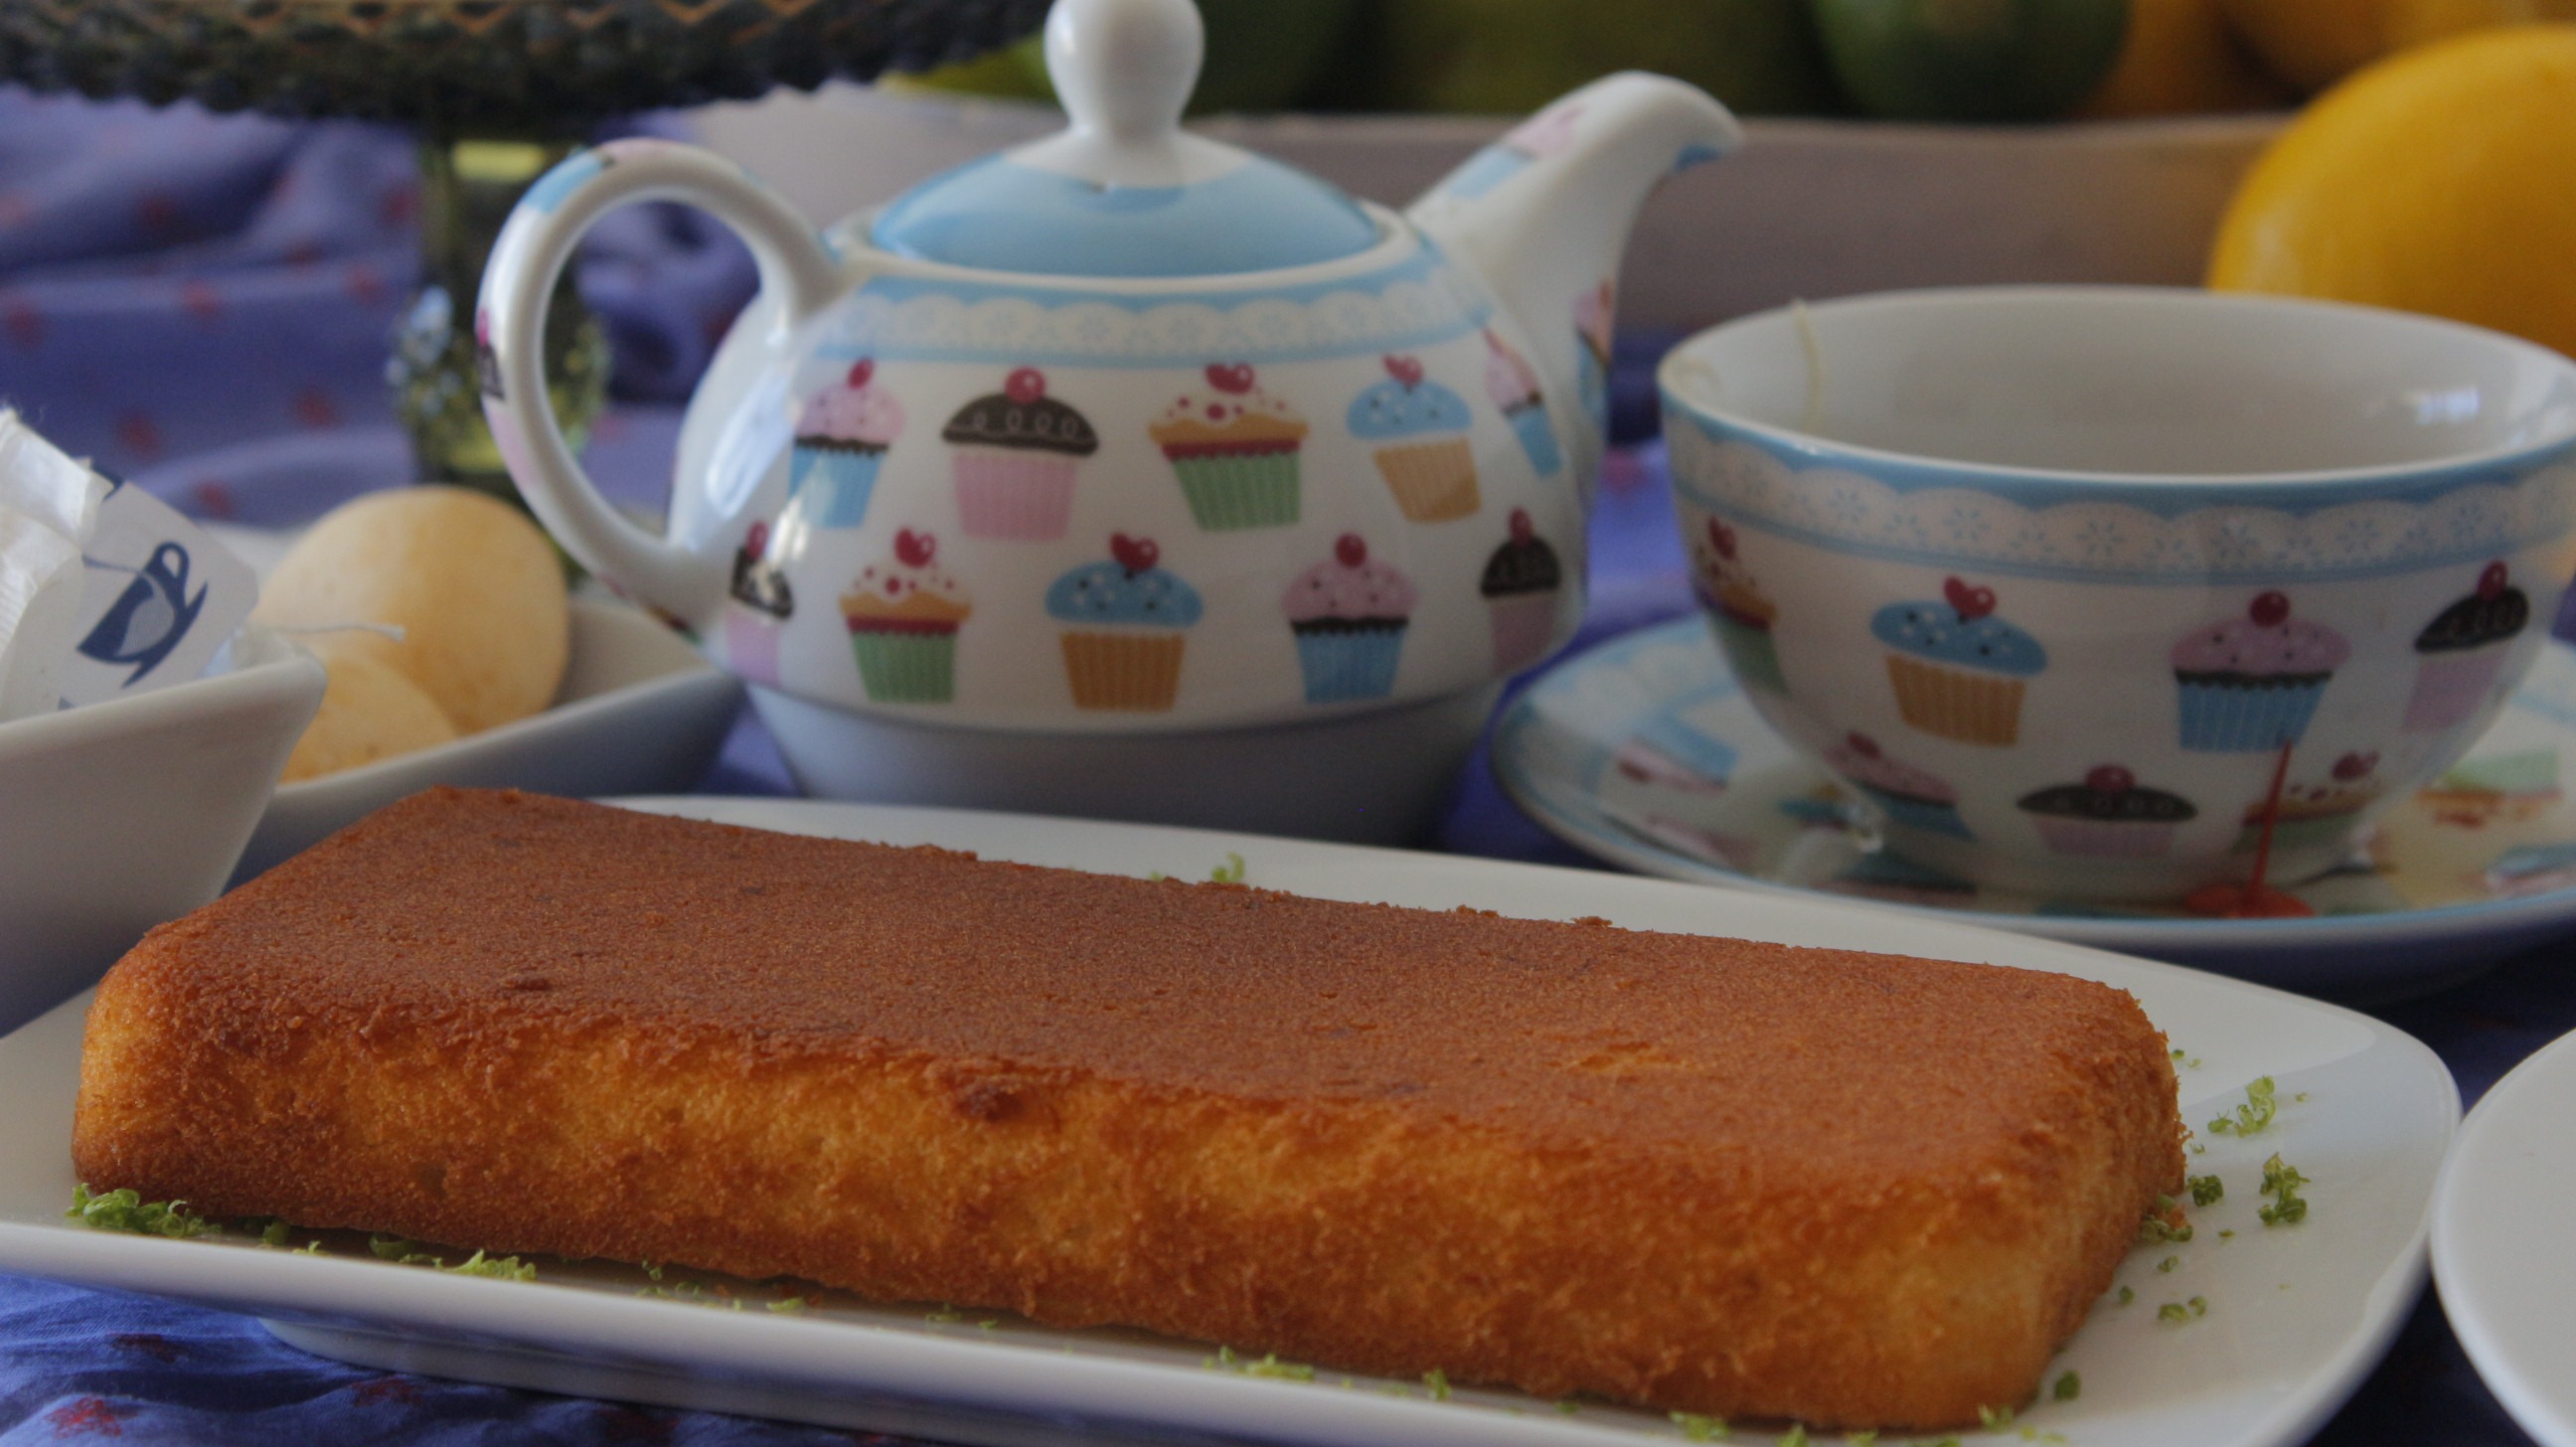
table, cafe, coffee, sweet, dish, meal, food, produce, menu, fresh, breakfast, baking, snack, dessert, eat, lunch, cream, delicious, cake, pastry, bakery, cook, baked, party, sweetness, flavor, bolo, gateau